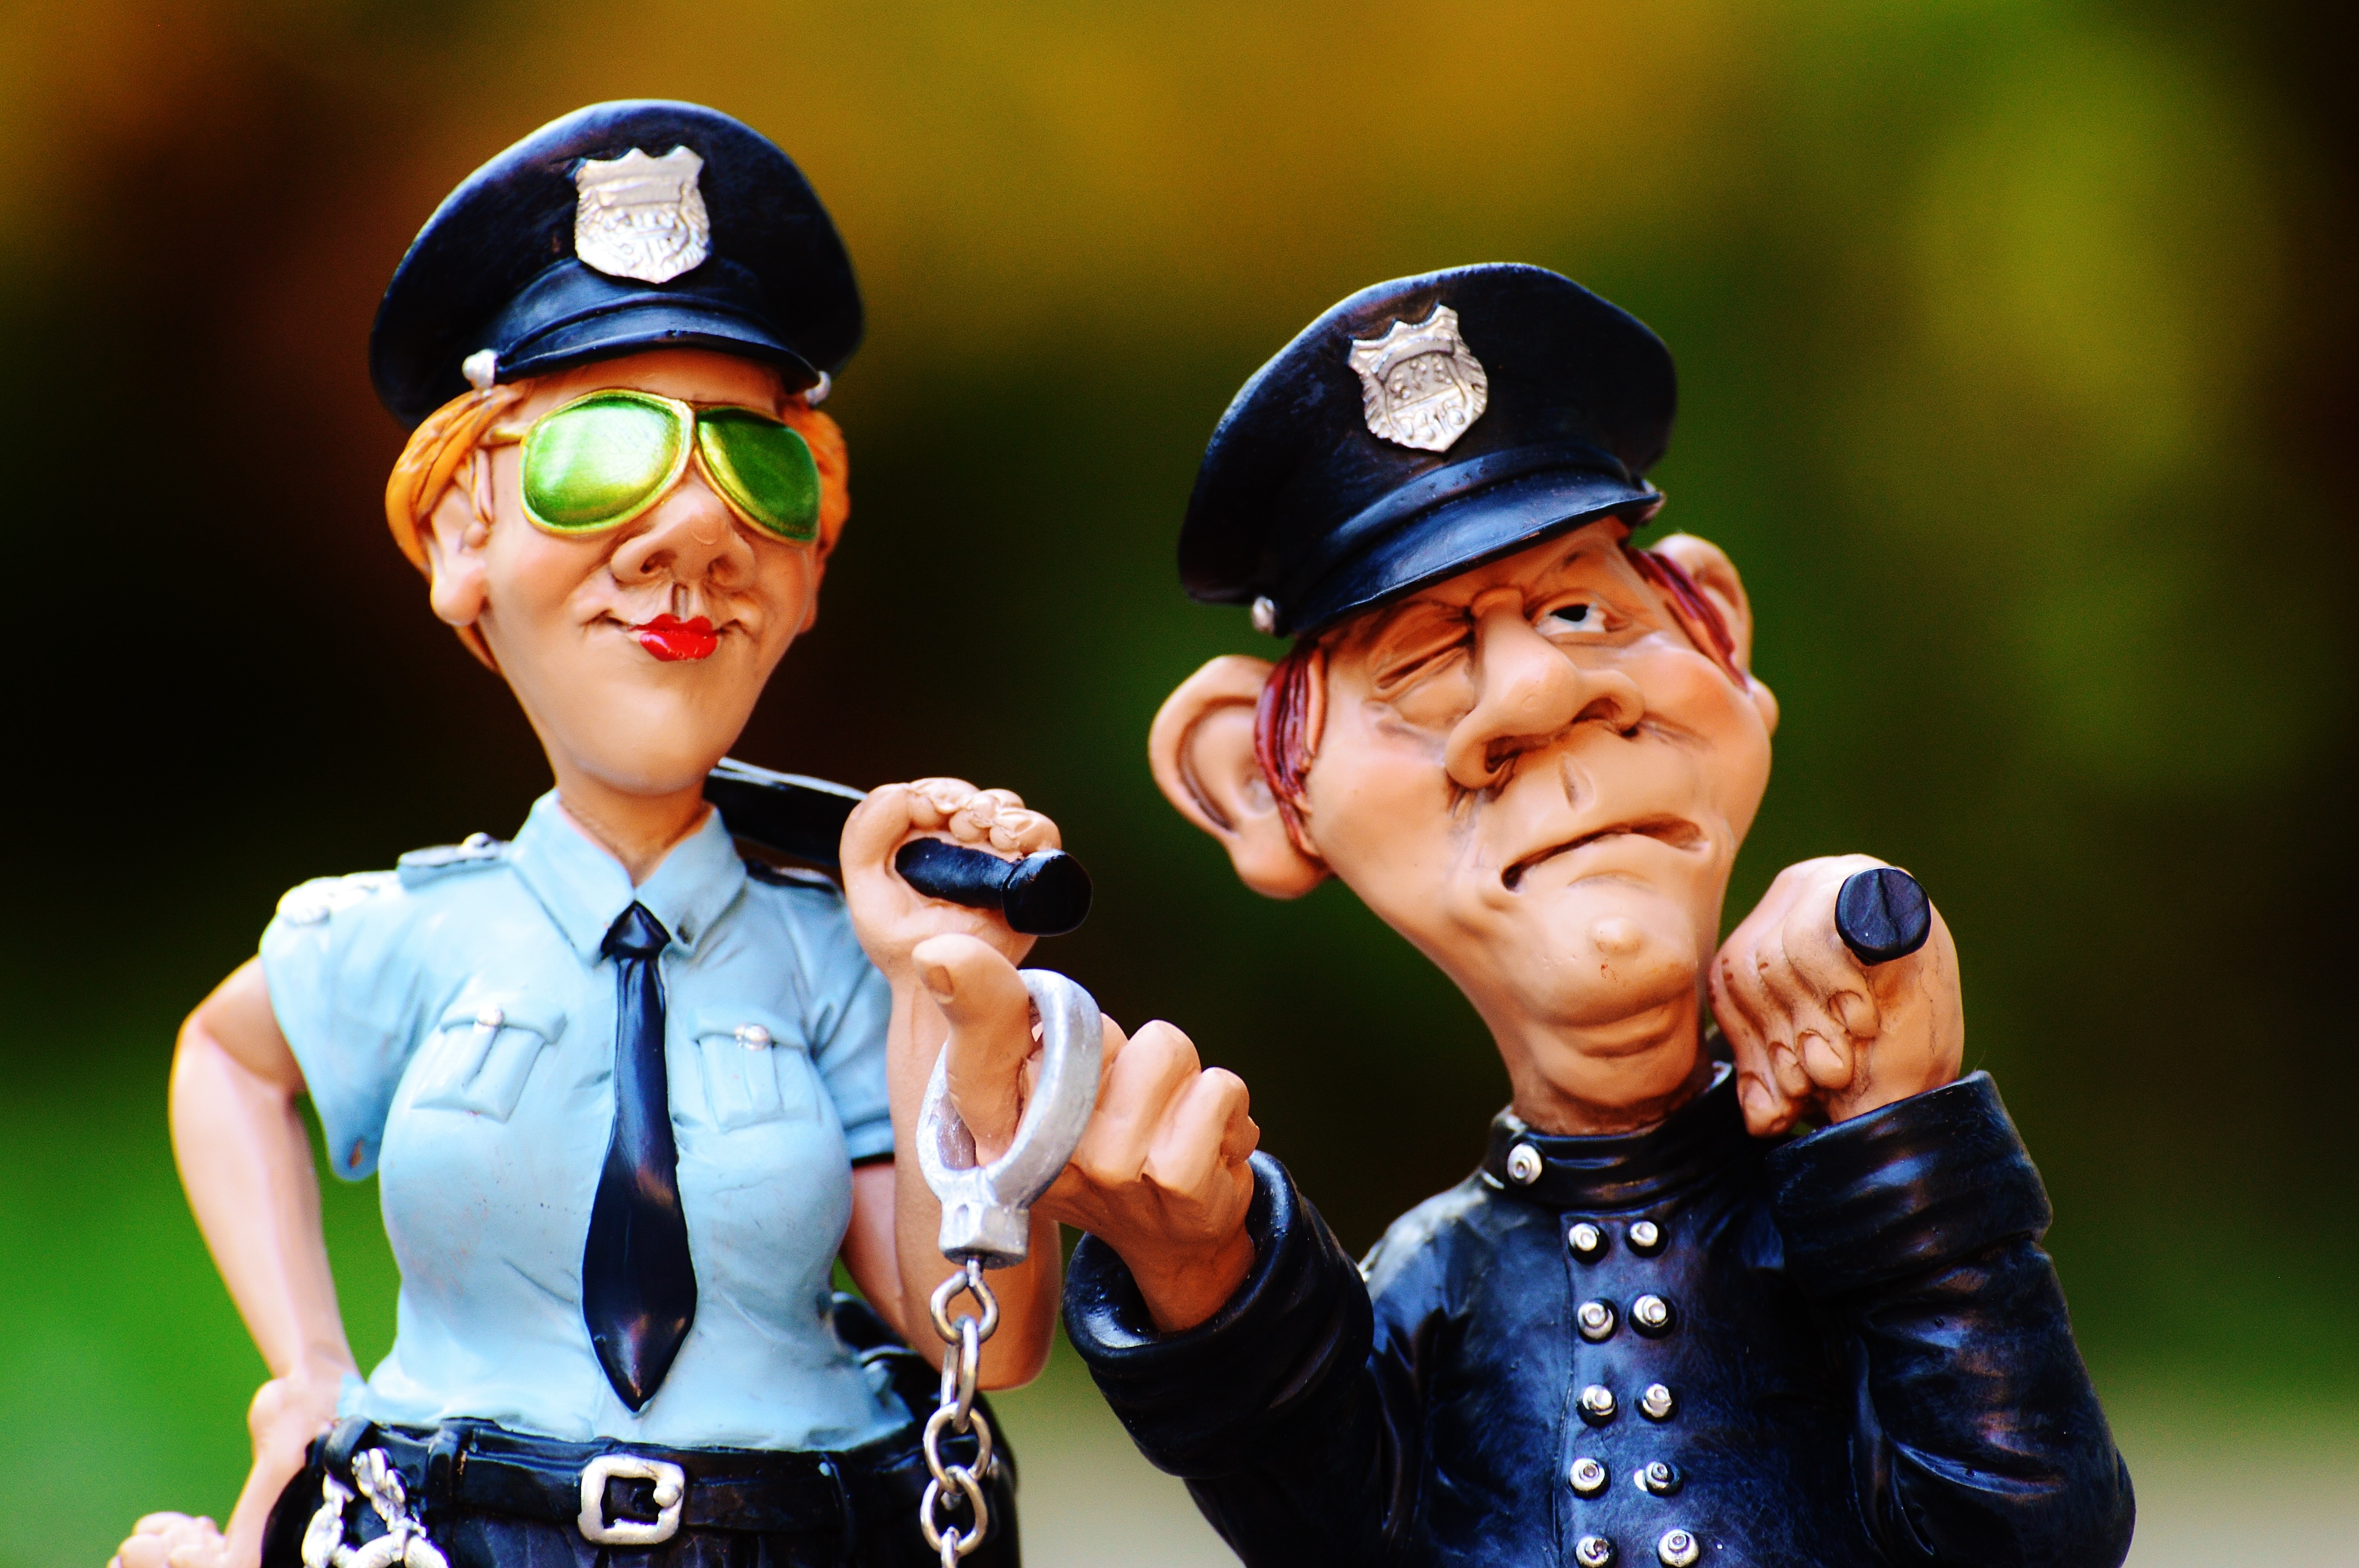
person, fun, figure, cap, funny, police, uniform, jockey, cop, policewoman, baton, handcuffs, ordnungsh ter, colleagues, police car